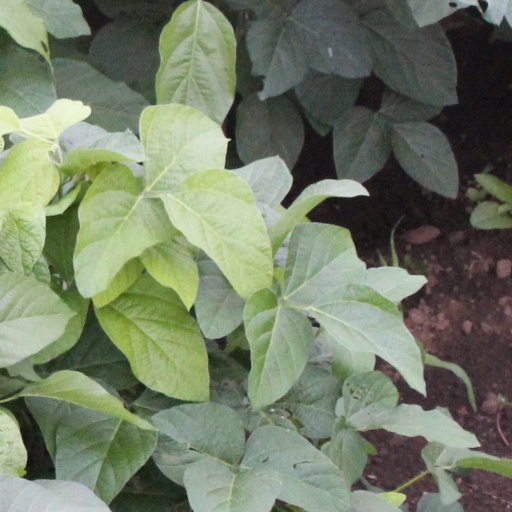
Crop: soybean